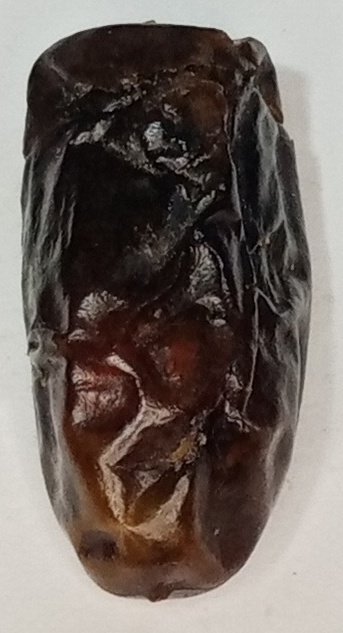
Variety: gajar
Size: small
Grade: grade-1